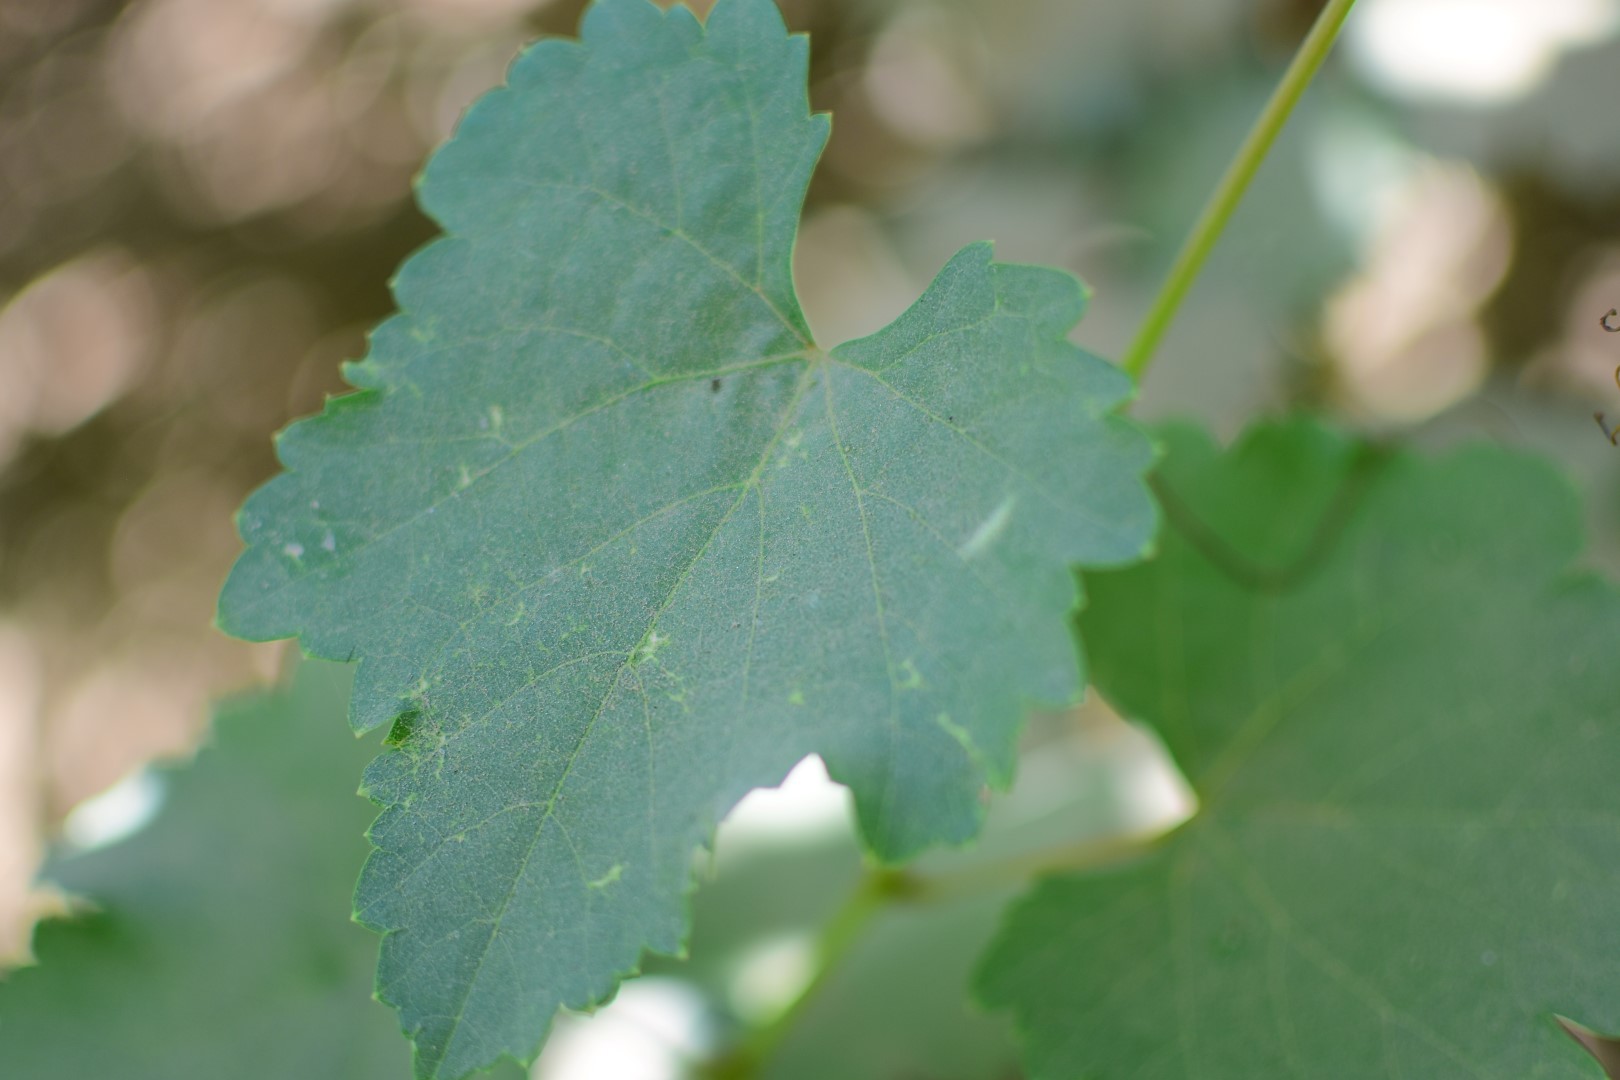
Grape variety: Frinsi